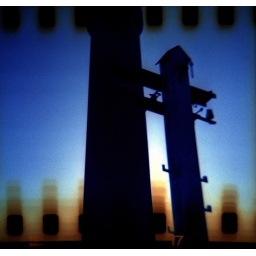
diana+ 35mm || agfa precisa CT - cross processed in nova 2 bath c41